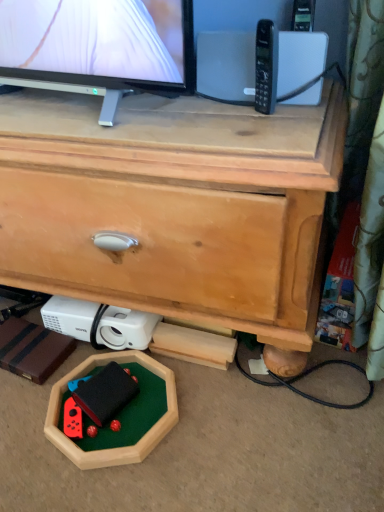
Question: Locate several spots in the free space to the left of rubberized black toy at lower center. Your answer should be formatted as a list of tuples, i.e. [(x1, y1)], where each tuple contains the x and y coordinates of a point satisfying the conditions above. The coordinates should be between 0 and 1, indicating the normalized pixel locations of the points in the image.
Answer: [(0.113, 0.797)]